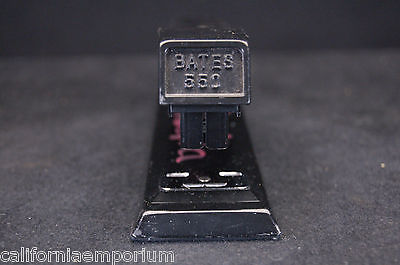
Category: stapler